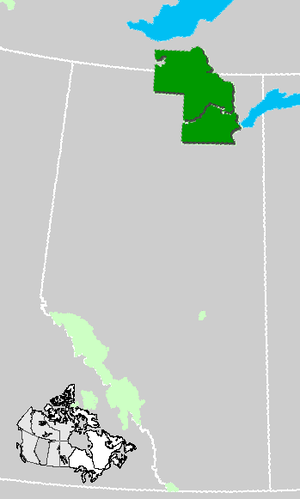
Le parc national Wood Buffalo est un parc national du Canada situé dans le Nord-Est de l'Alberta et le Sud des Territoires du Nord-Ouest. Avec sa superficie de 44 807 km², il s'agit du plus grand parc national au Canada et du second au monde. Il fut créé en 1922 pour protéger le plus grand troupeau de Bisons des bois en liberté au monde. Il s'agit également de l'un des deux sites de nidification connus de la Grue blanche. En 1983, il fut désigné en tant que site du patrimoine mondial par l'UNESCO pour la diversité biologique du delta Paix-Athabasca, un des plus grands deltas d'eau douce au monde, ainsi que pour sa population de bisons sauvages. En 2013, la Société royale d'astronomie du Canada l'a désigné en tant que réserve de ciel étoilé, la plus grande au Canada.